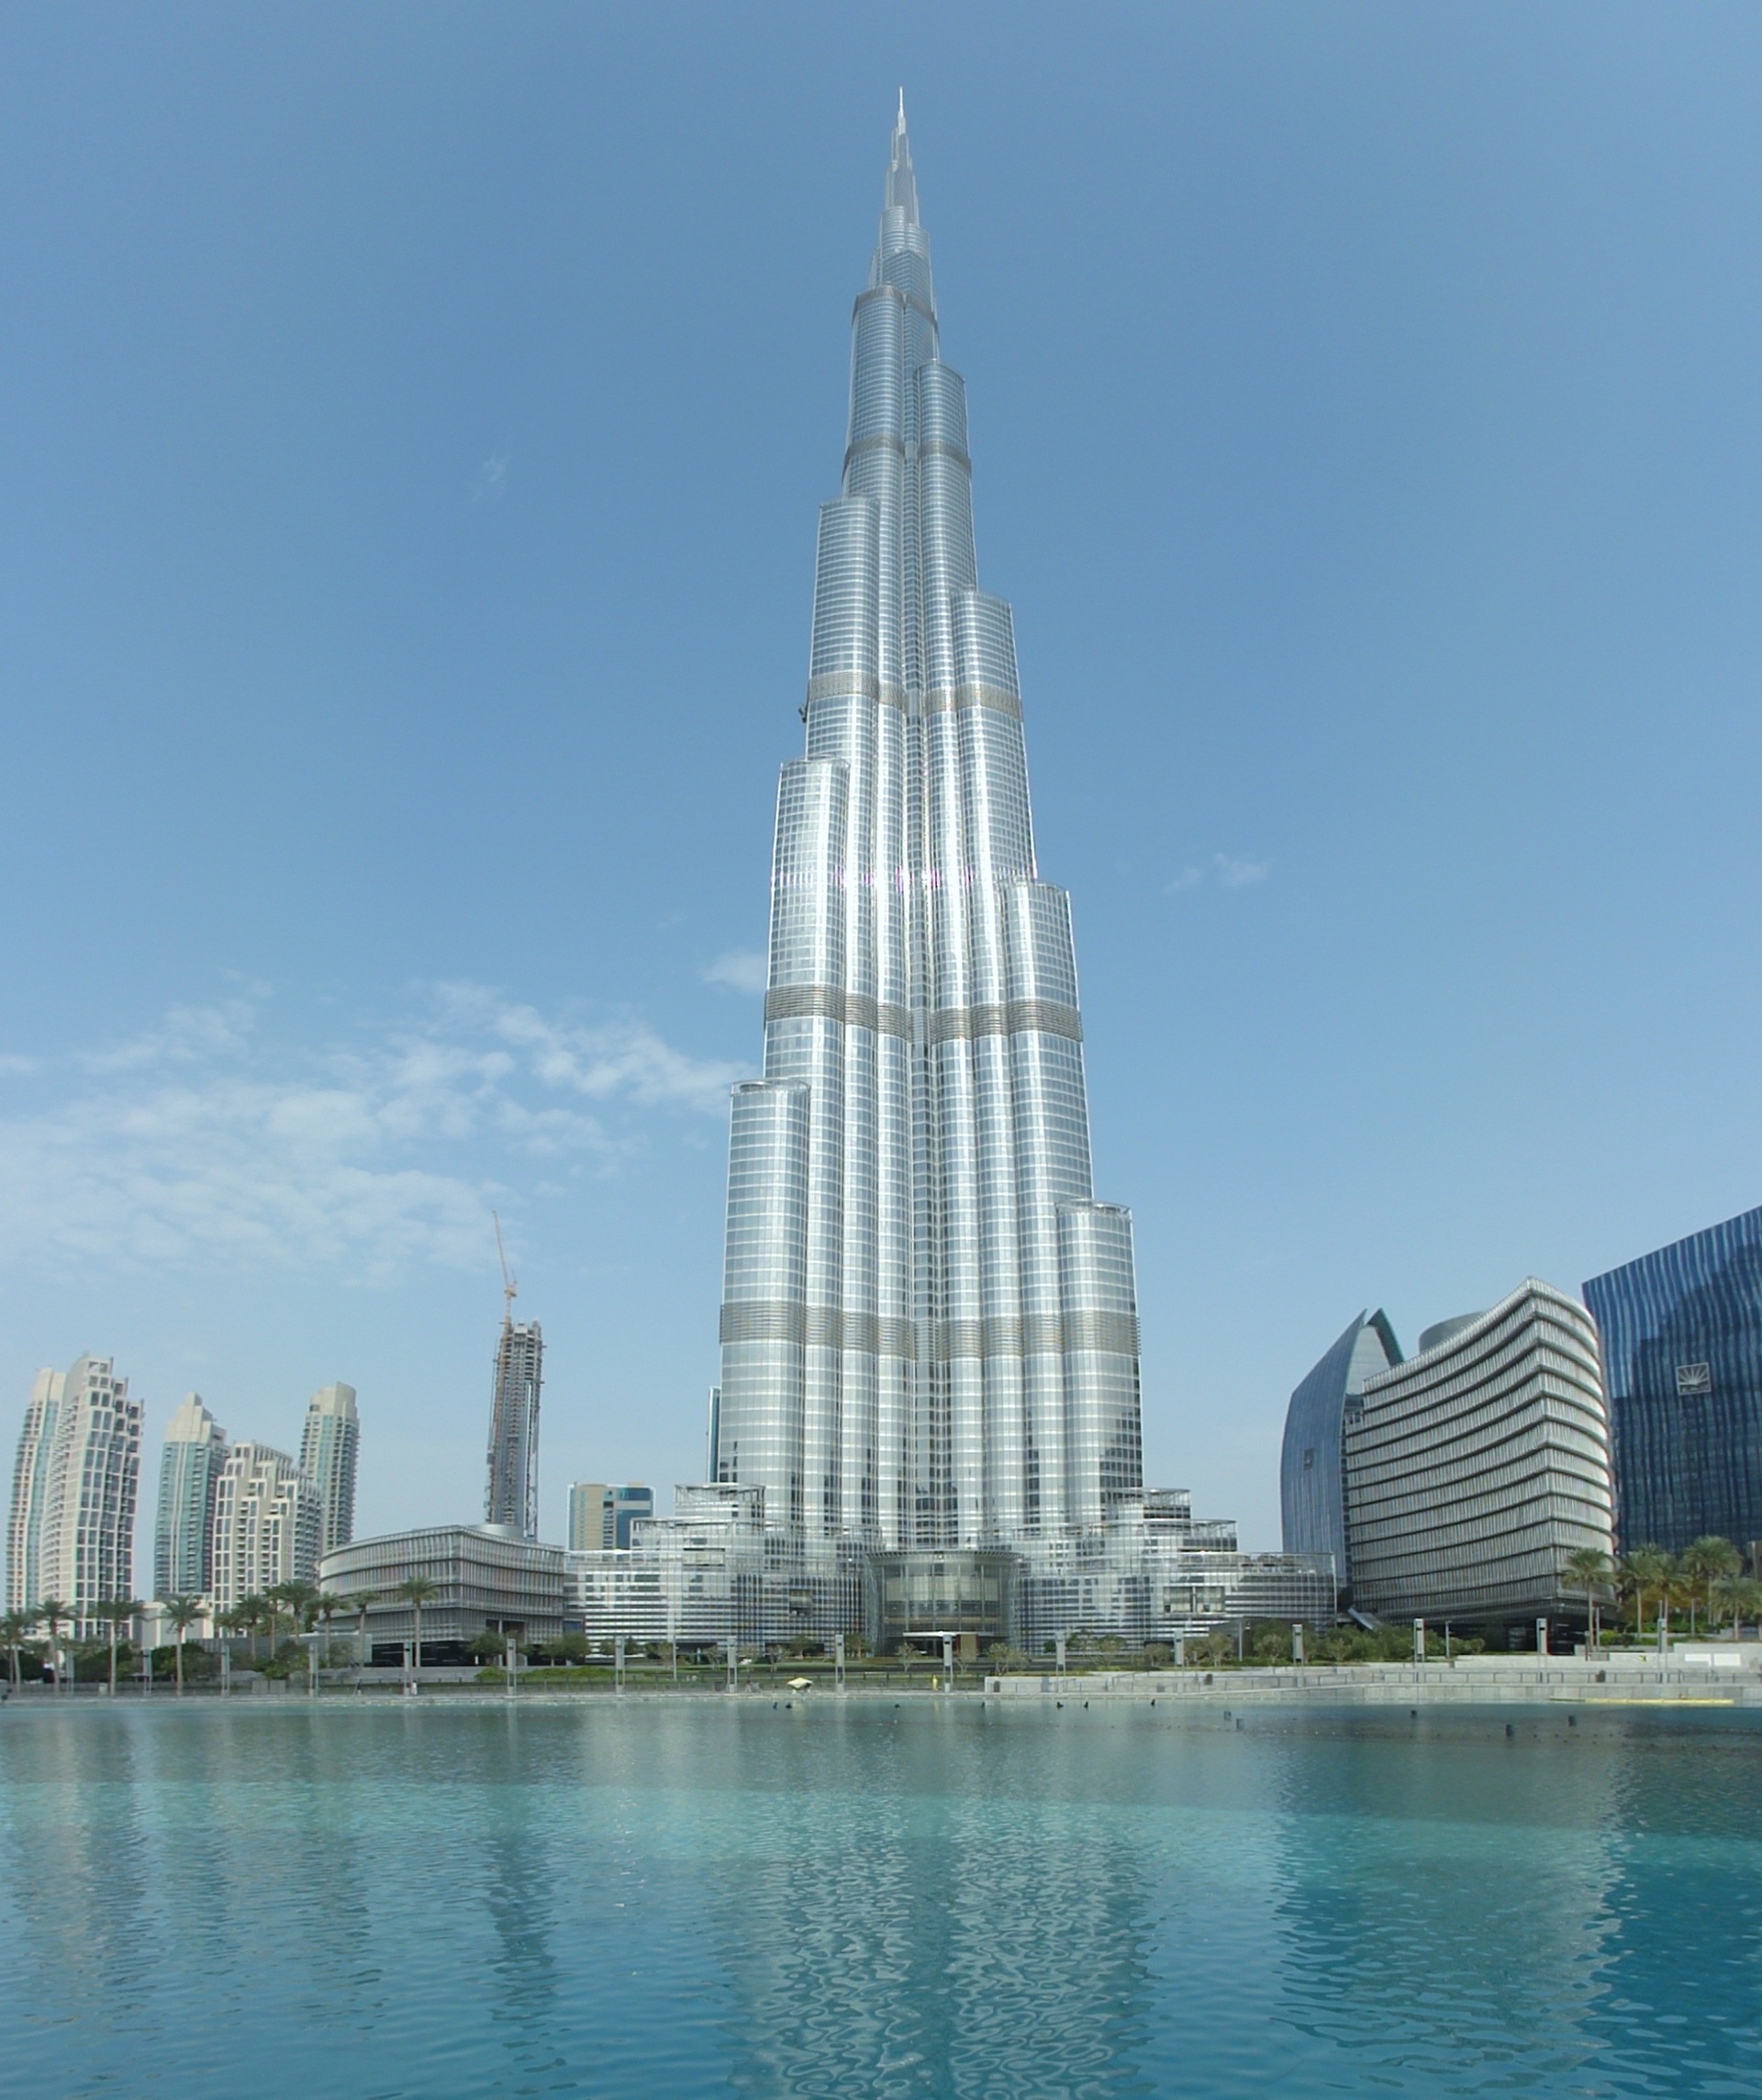
architecture, skyline, building, skyscraper, cityscape, tower, dubai, landmark, tower block, spire, uae, emirates